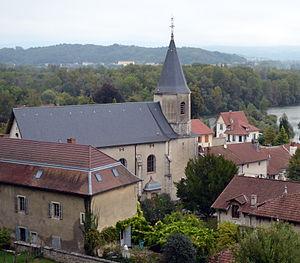
Église Sainte-Madeleine de Varambon. This building is inscrit au titre des Monuments Historiques. It is indexed in the Base Mérimée, a database of architectural heritage maintained by the French Ministry of Culture,
L'église Sainte-Madeleine de Varambon est une église située à Varambon, dans l’Ain.